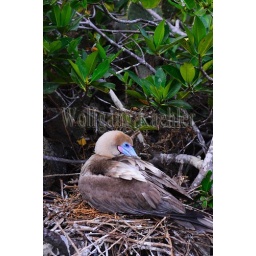
Ecuador, galapagos islands, tower island (Genovesa), red-footed booby nesting in mangrove tree